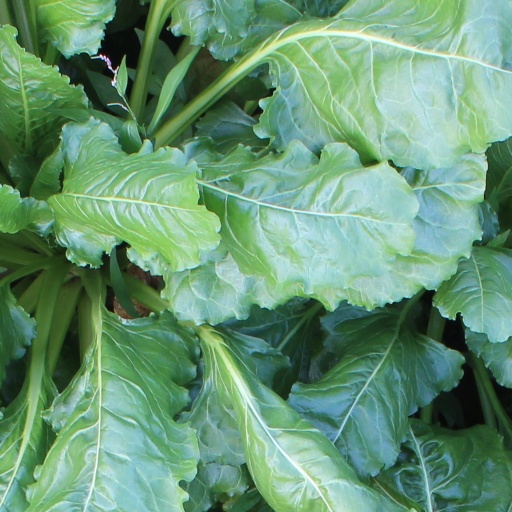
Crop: sugar beet